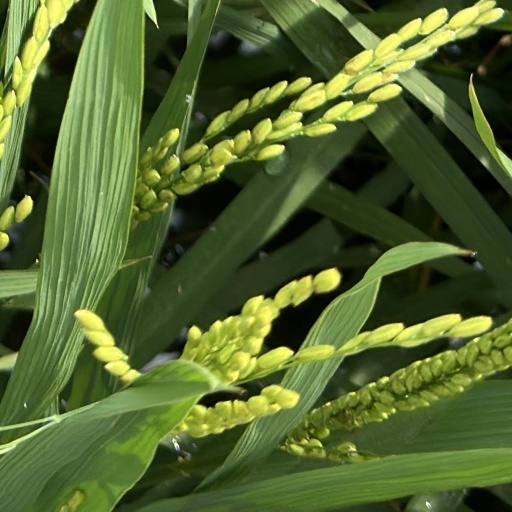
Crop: rice